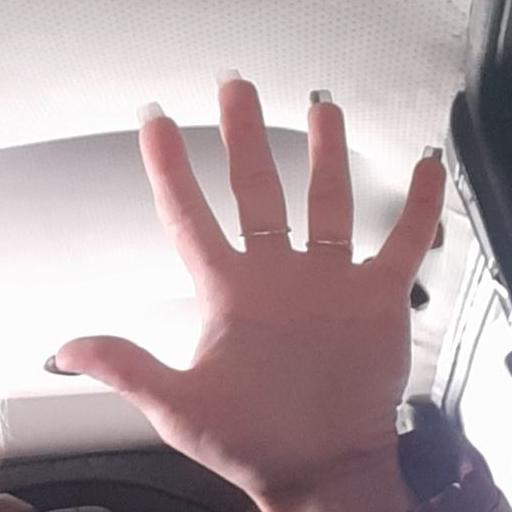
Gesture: palm